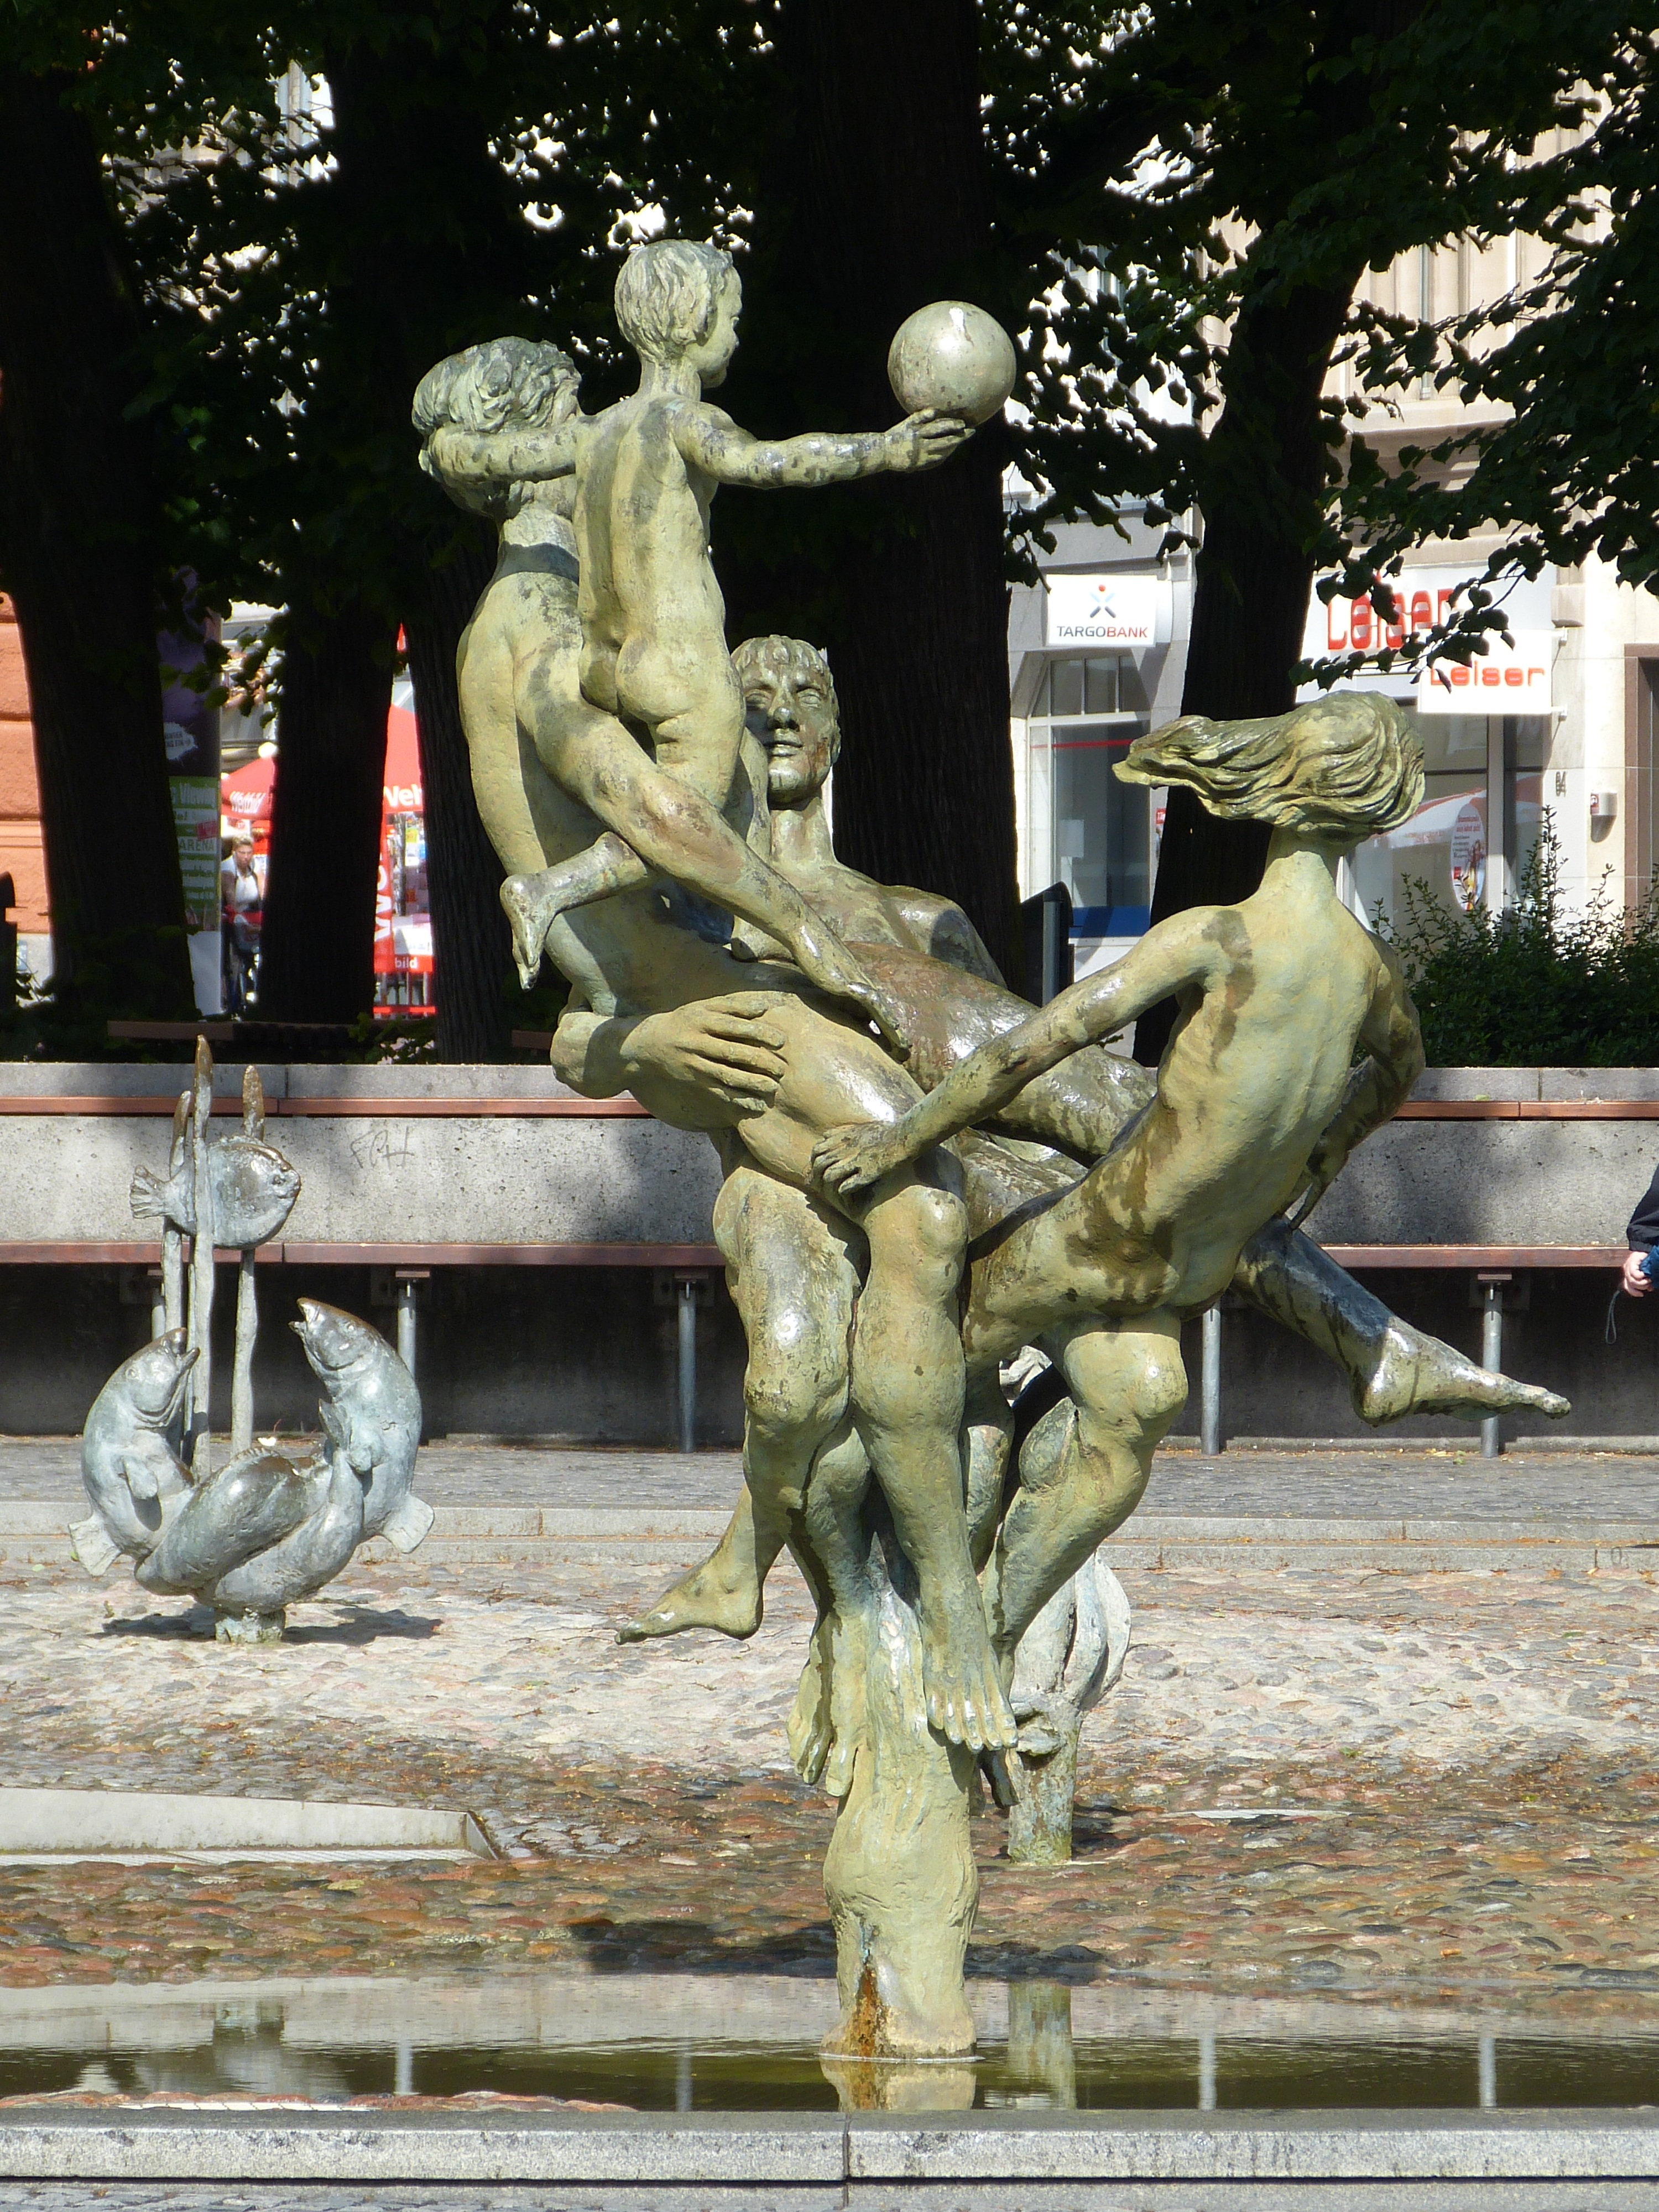
man, tree, woman, monument, statue, space, child, fish, sculpture, art, figure, ball, fountain, carving, water feature, rostock, mecklenburg western pomerania, state capital